The Gay Swordsman

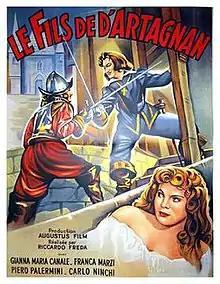
French film poster

The Gay Swordsman is a 1950 Italian historical adventure film directed by Riccardo Freda and starring Carlo Ninchi, Gianna Maria Canale and Franca Marzi.